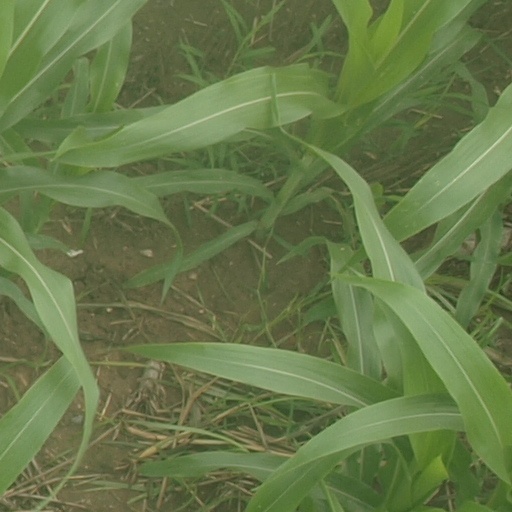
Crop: maize; corn